Mráz Sokol

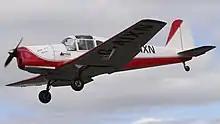
"G-AIXN" landing at its home base of Turweston Aerodrome in the United Kingdom in 2017

M-1C – revised version, with longer fuselage and third seat, and swept leading edges on wing (183 built)